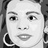
Emotion: happy